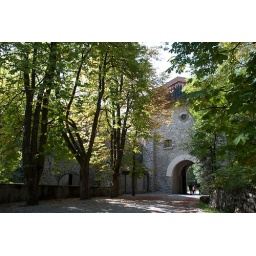
Looking toward my room in the wall of the castle